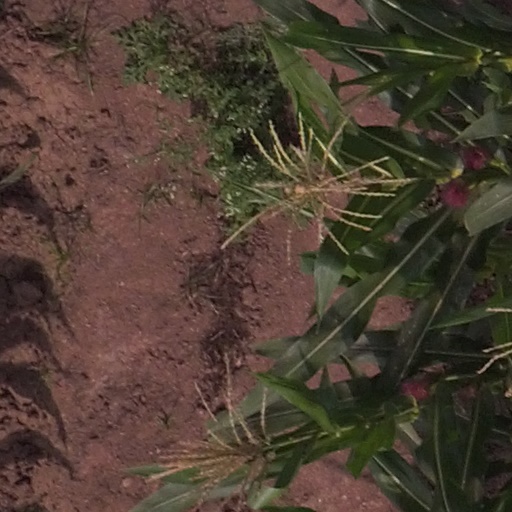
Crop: maize; corn